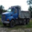
Label: truck